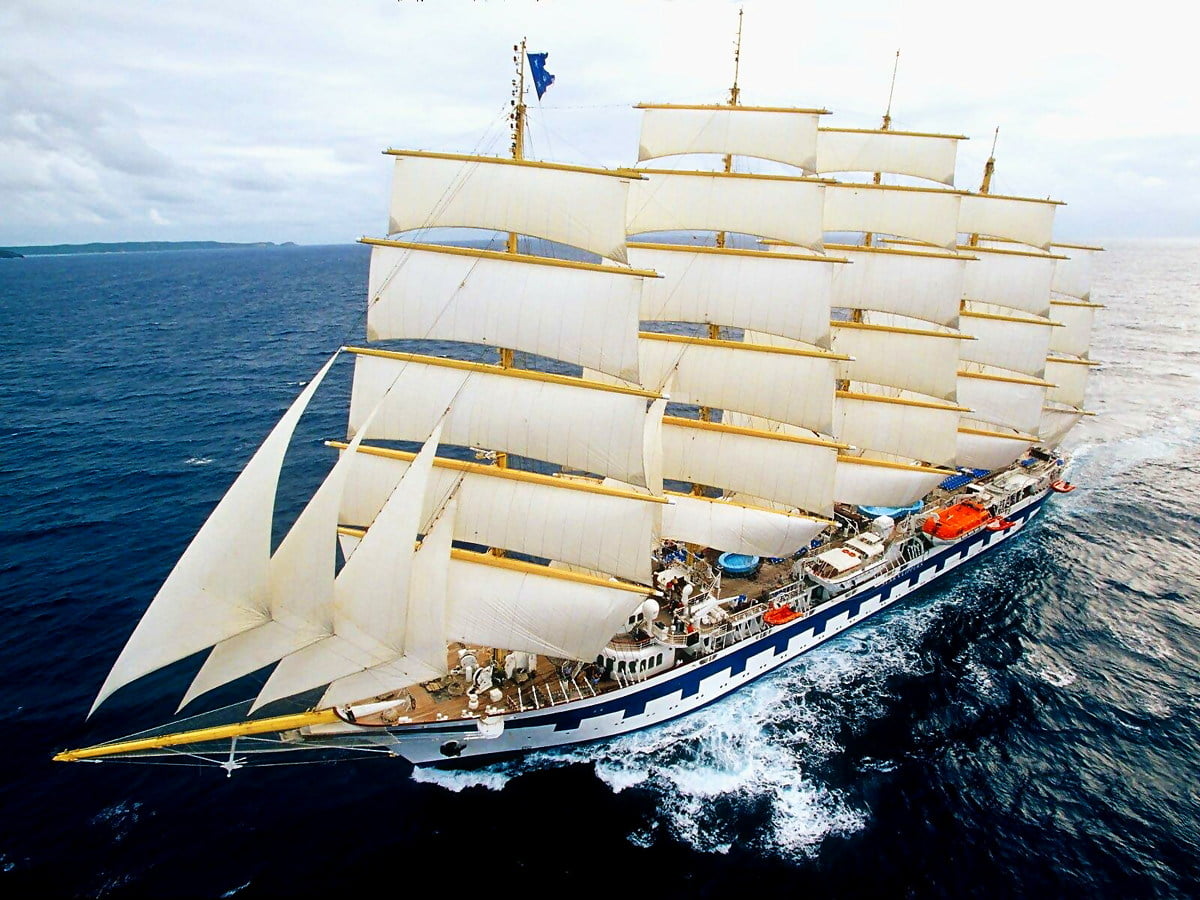
Vehicle type: Ships